Hudajužna

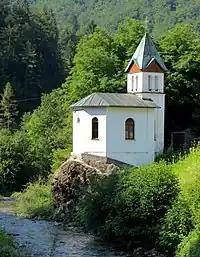
Saint Barbara's Church

The church in Hudajužna is dedicated to Saint Barbara. It was built in 1905 at the same time the railroad was built. It is a small building with a chancel walled on three sides and a nave through which the bell tower rises. It is roofed with sheet metal.